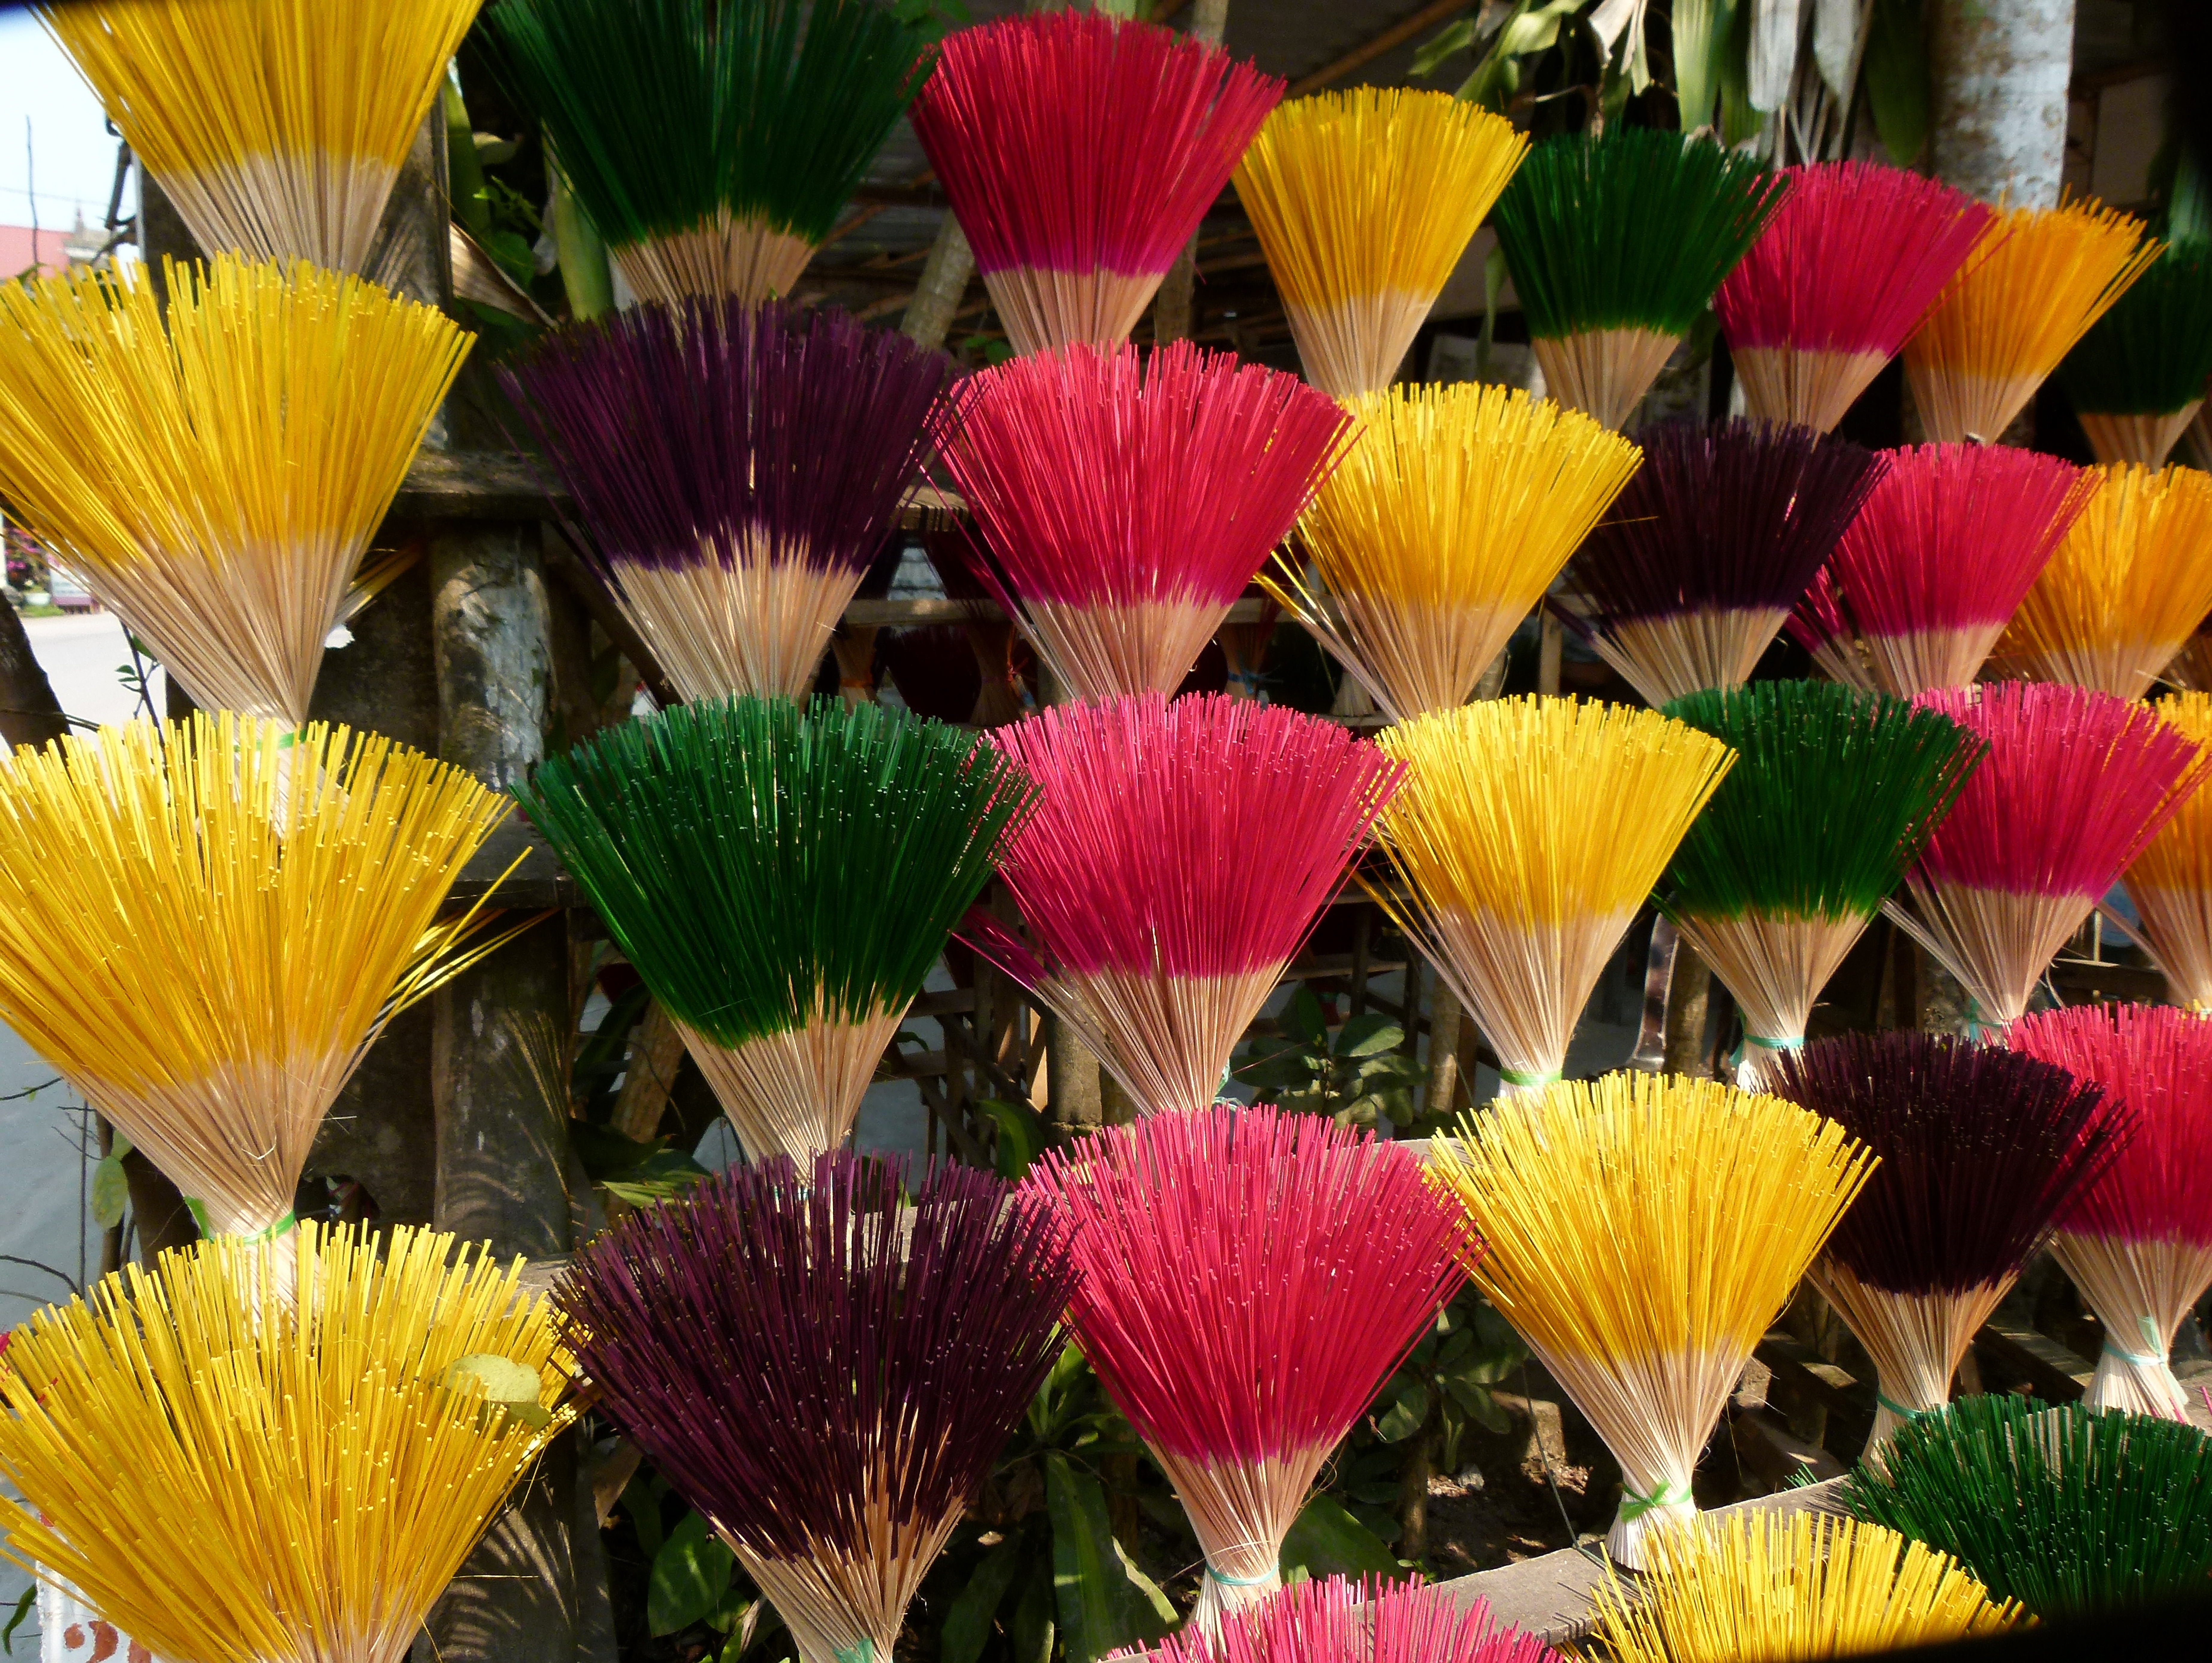
plant, leaf, flower, food, color, autumn, asia, flora, incense, vietnam, flowering plant, land plant, arecales